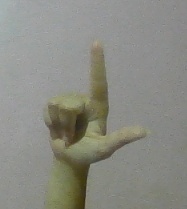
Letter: laam